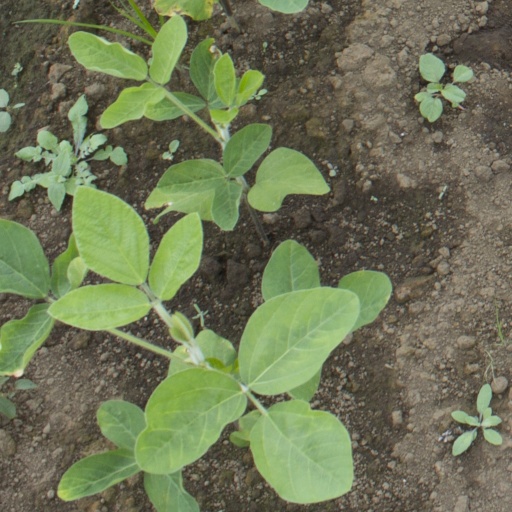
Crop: soybean